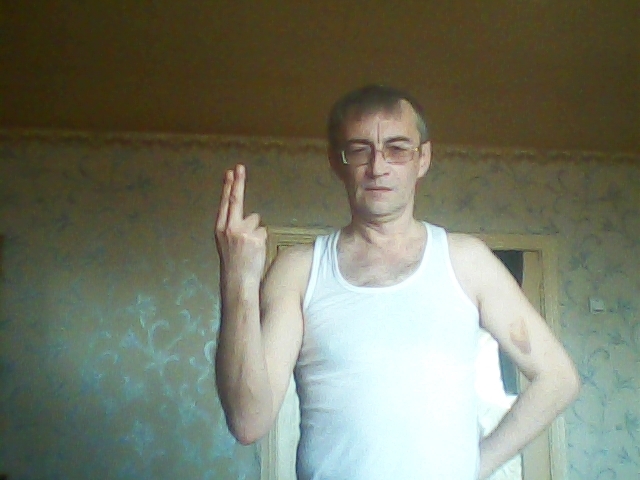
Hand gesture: two_up_inverted